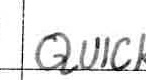
Label: quickly